Special relativity

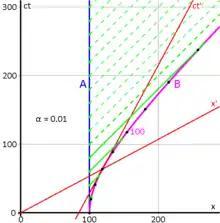
Figure 7–6. Accelerated relativistic observer with horizon. Another well-drawn illustration of the same topic may be viewed here.

Fig. 7-6 details various features of the traveler's motions with more specificity. At any given moment, her space axis is formed by a line passing through the origin and her current position on the hyperbola, while her time axis is the tangent to the hyperbola at her position. The velocity parameter formula_182 approaches a limit of one as formula_20 increases. Likewise, formula_184 approaches infinity.